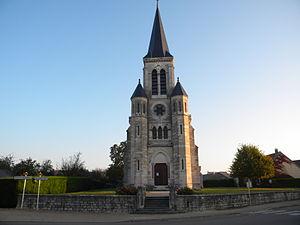
Eglise de Boncourt-le-Bois
Boncourt-le-Bois est une commune française située dans le département de la Côte-d'Or en région Bourgogne-Franche-Comté.